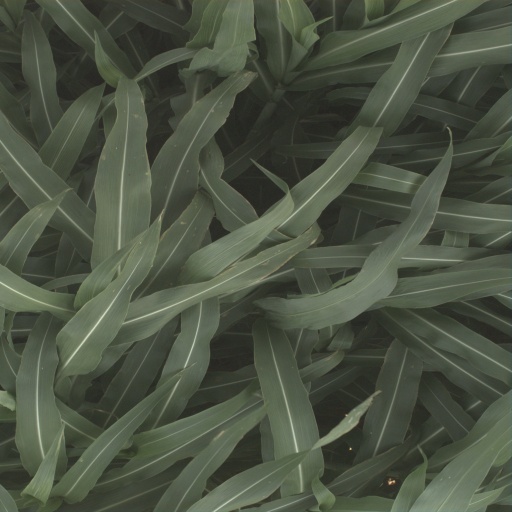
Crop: sorghum